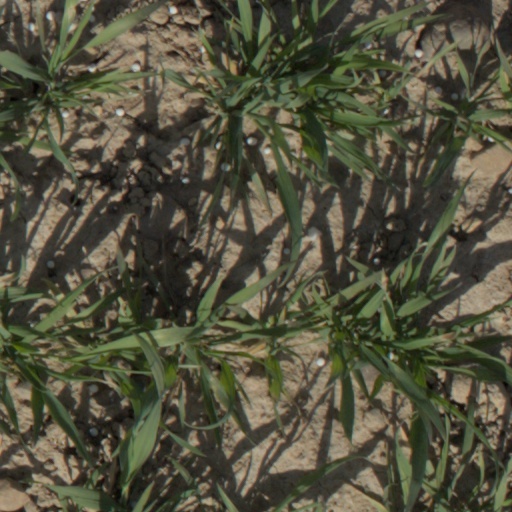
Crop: wheat